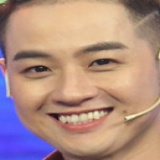
ca sĩ Thanh Duy